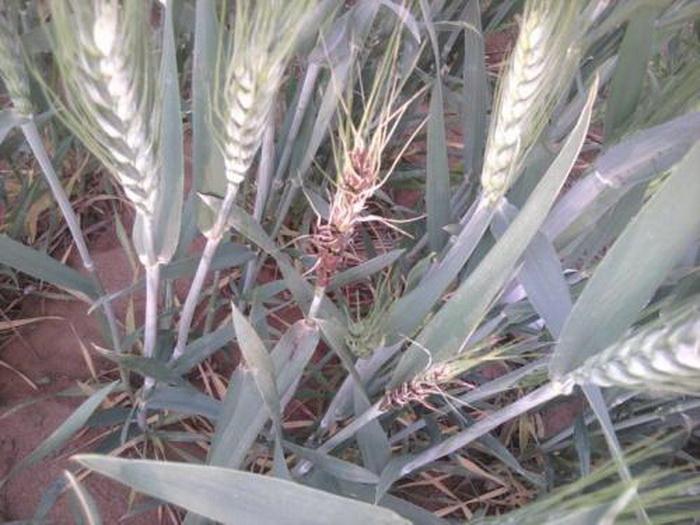
Plant: Wheat
Disease: wheat loose smut